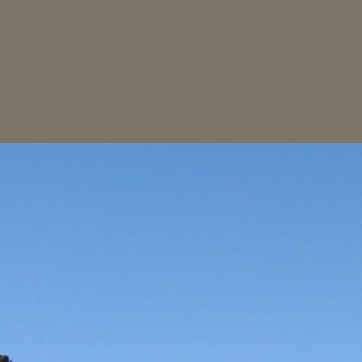
Material: sky